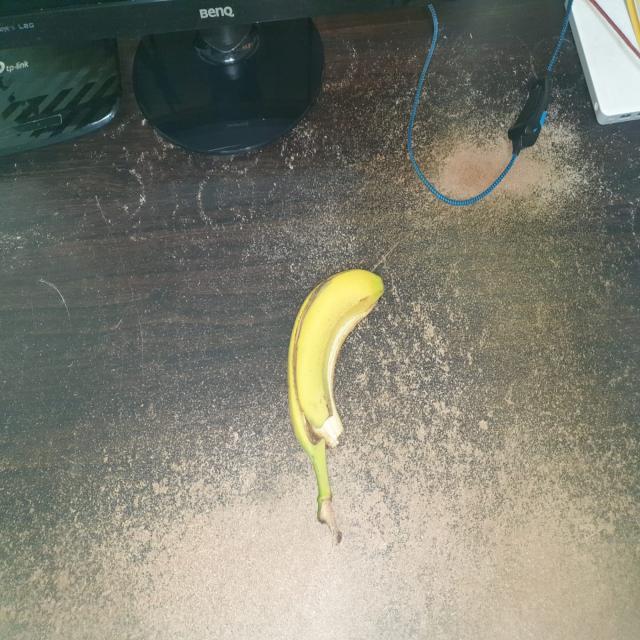
Label: bananas